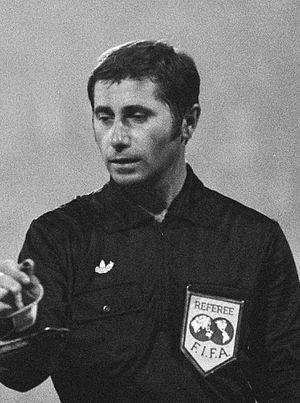
Vojtěch Christov, né le 16 mars 1945 à Vranov nad Topl'ou, est un ancien arbitre tchécoslovaque de football. Il débuta en 1974, fut international dès 1976 et arrêta en 1992. Il est surtout connu pour avoir été l'arbitre de la finale France-Espagne à l'Euro 1984.